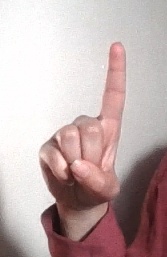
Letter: bb